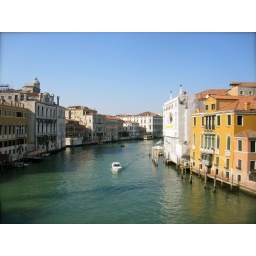
on the bridge over the Grand Canal, the widest and main river of Venice